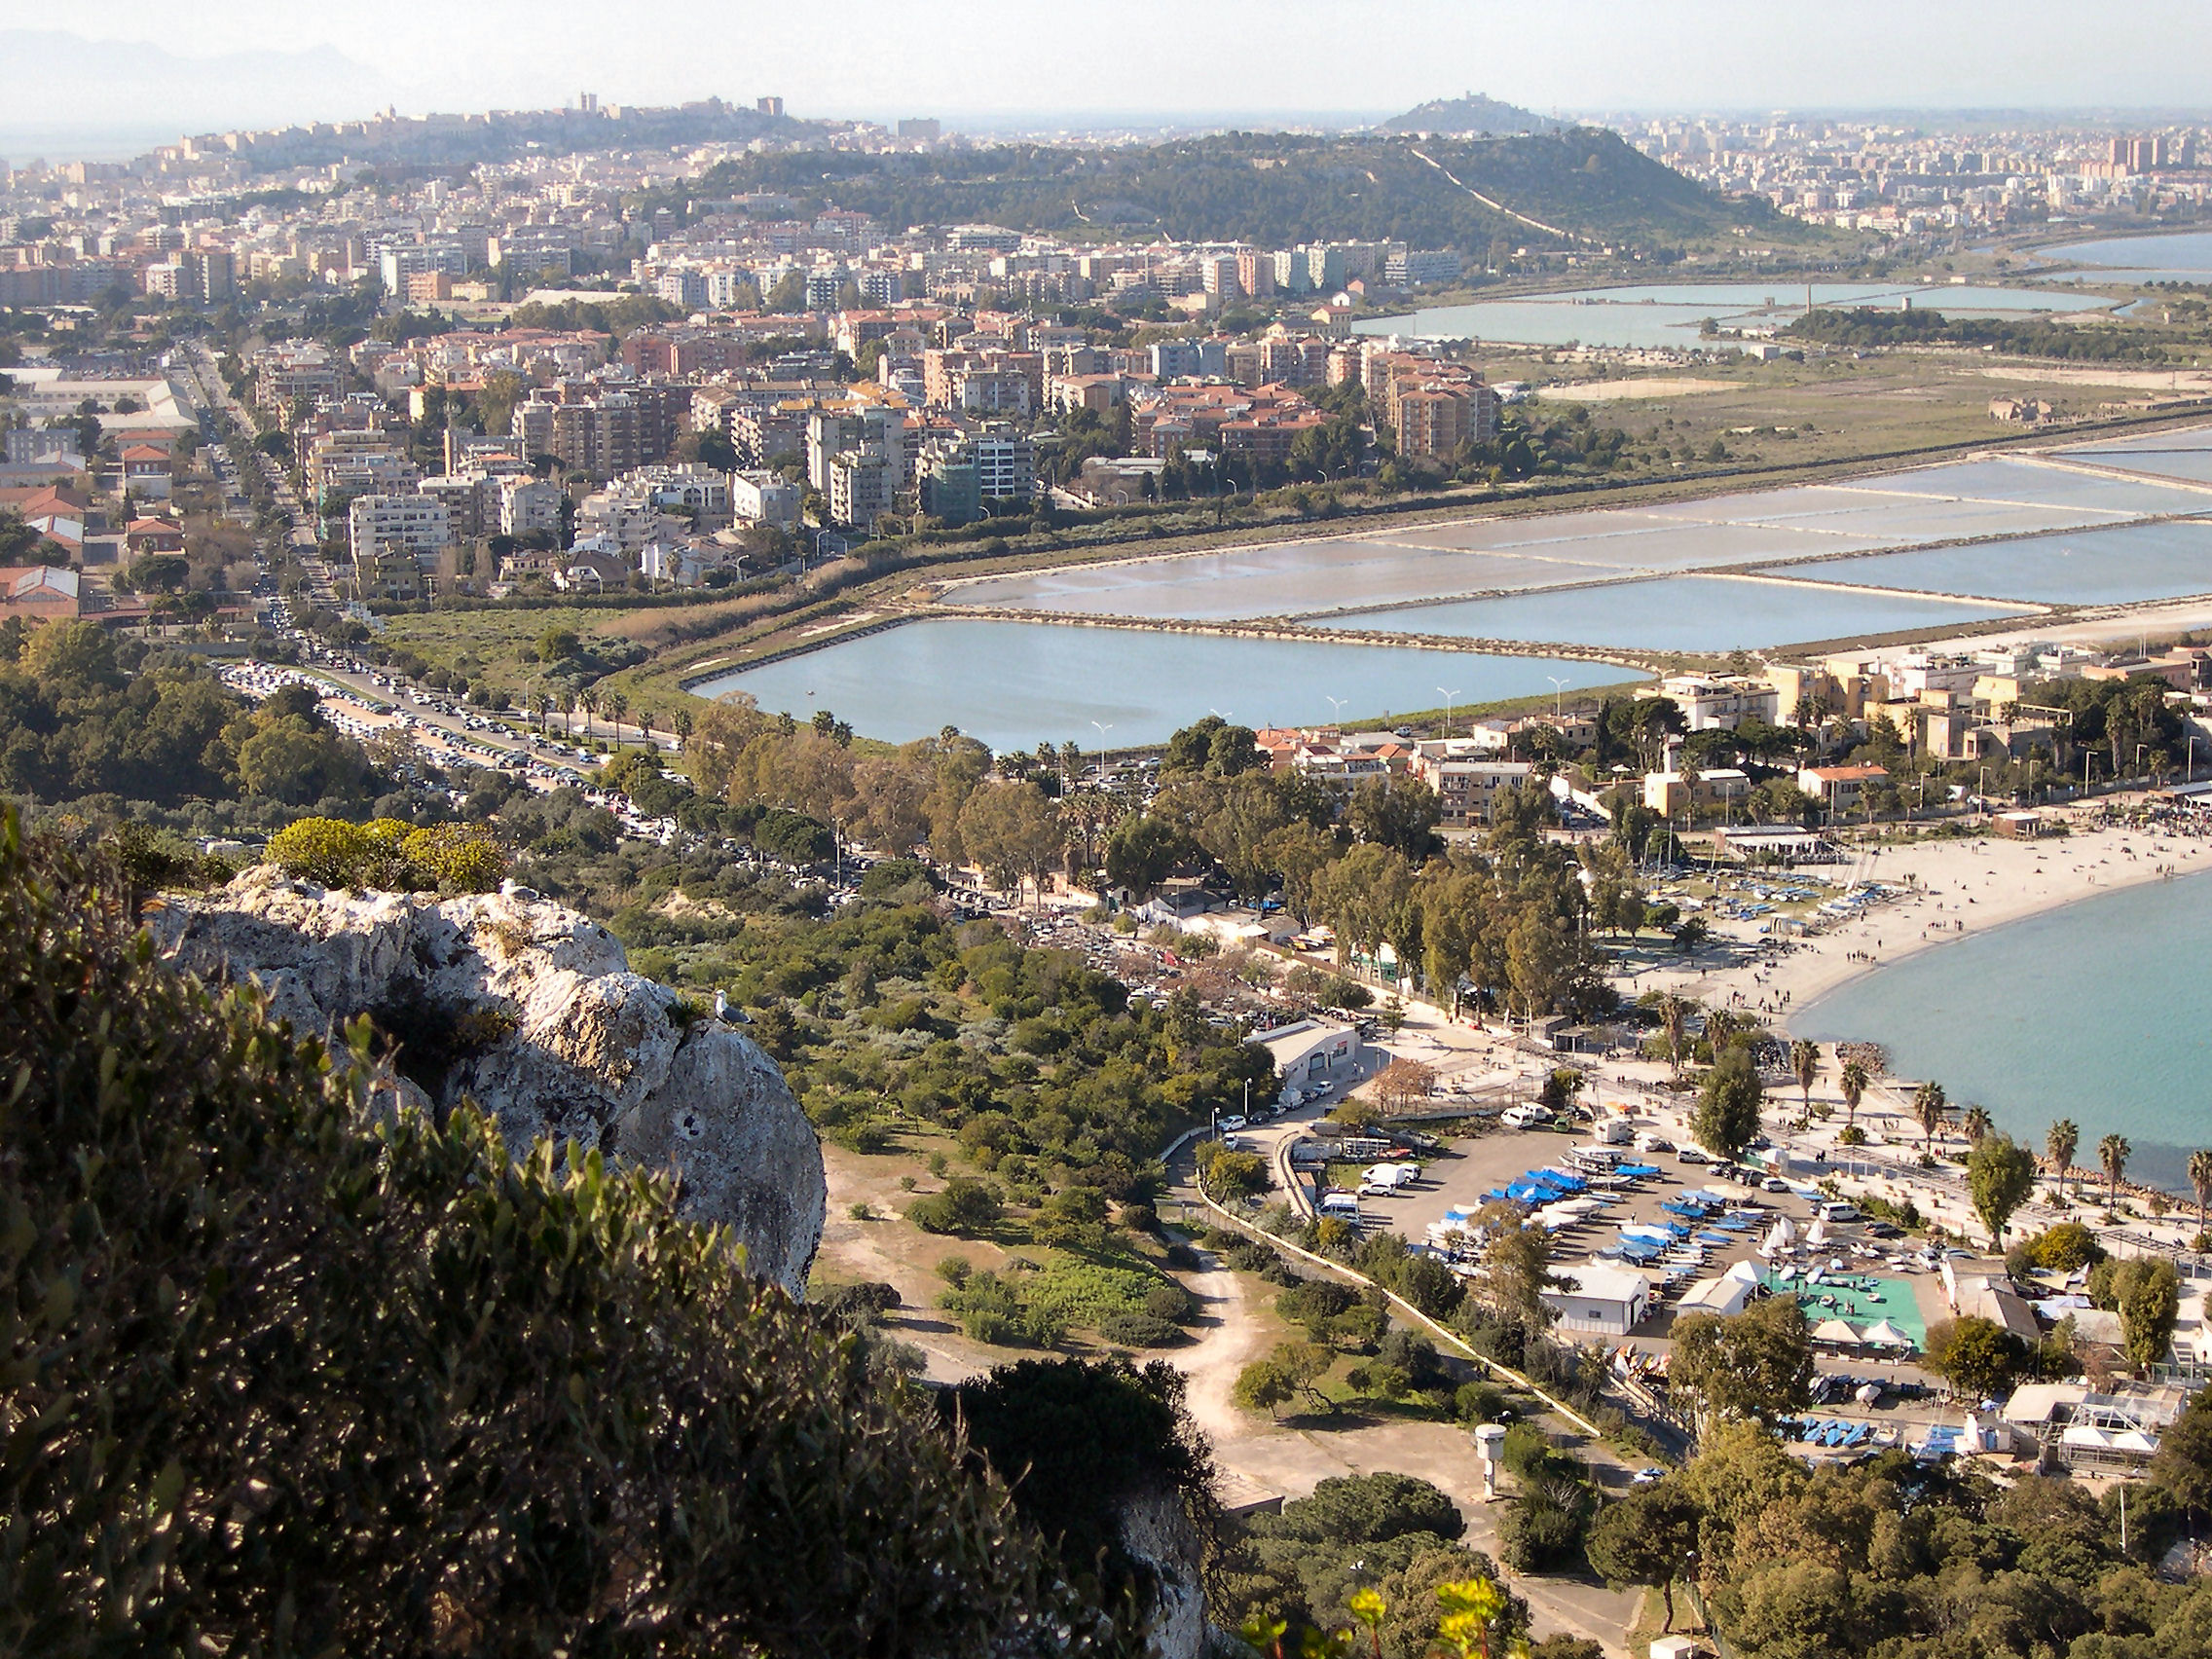
nature, sea, aerial photography, water resources, urban area, city, residential area, sky, town, bird's eye view, cityscape, human settlement, river, metropolitan area, suburb, waterway, photography, landscape, coast, bay, tourism, mountain, hill, urban design, metropolis, reservoir, village, vacation, house, channel, estuary, inlet, panorama